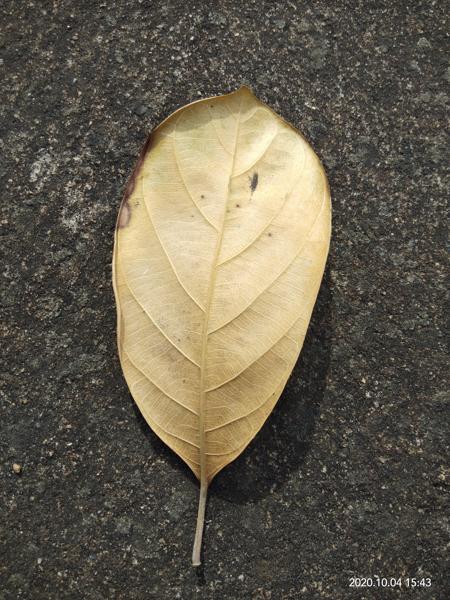
Plant: Jackfruit